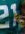
Number: 1